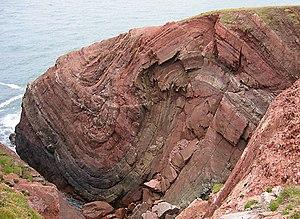
Les îles Skellig sont un archipel de la côte sud-ouest de l'Irlande, formé des îles de Skellig Michael et Little Skellig. Elles se situent plus précisément au large de la péninsule d'Iveragh, dans le comté de Kerry dans la province du Munster.
Skellig Michael, aussi connue sous le nom de Great Skellig, est une île de la côte sud-ouest de l'Irlande. Avec Little Skellig, elle forme l'archipel des îles Skellig, au large de la péninsule d'Iveragh dans le comté de Kerry, dans le Munster. S'élevant abruptement à 218 mètres au-dessus de l'océan Atlantique, elle a abrité au Moyen Âge un petit monastère chrétien, ce qui lui a valu une inscription au patrimoine mondial en 1996.